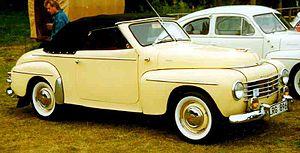
La Duett est une automobile produite par le constructeur suédois Volvo entre 1953 et 1969.